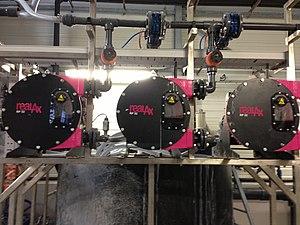
Pompe péristaltique application lait de chaux
Les pompes doseuses servent à injecter de façon précise et répétable de petites quantités de liquides ou de fluides plus ou moins visqueux contenant éventuellement des morceaux solides ou semi-solides suivant un cycle défini. Elles sont utilisées dans les domaines de la pharmacie, de l'agriculture, de l'agroalimentaire, de la cosmétique, du diagnostic médical, du dosage industriel, de l'impression jet d'encre, des piles à combustible, de l'industrie des semi-conducteurs ou de l'analyse d'eau.